Henry VII of England

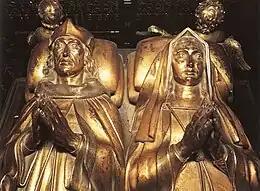
Tomb effigies of Henry VII and Elizabeth of York, by Pietro Torrigiano, Westminster Abbey

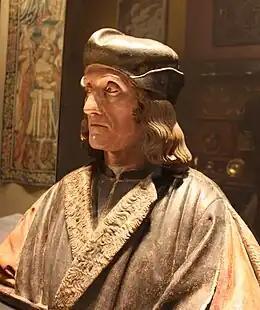
Posthumous portrait bust by Pietro Torrigiano made using Henry's death mask

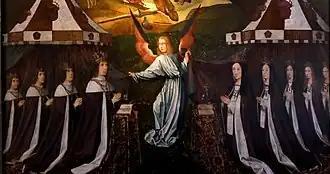
Henry VII (centre left) with his family, as depicted at Hampton Court Palace

In 1502, Henry VII's life took a difficult and personal turn in which many people he was close to died in quick succession. His first son and heir apparent, Arthur, Prince of Wales, died suddenly at Ludlow Castle, very likely from a viral respiratory illness known at the time as the "English sweating sickness". This made Henry VII's second son, Henry, Duke of York, heir apparent to the throne. The King, normally a reserved man who rarely showed much emotion in public unless angry, surprised his courtiers with his intense grief and sobbing at his son's death. His concern for the Queen is evidence that the marriage was a happy one, as is his reaction to Queen Elizabeth's death the following year, when he shut himself away for several days, refusing to speak to anyone. Henry VII was shattered by the loss of Elizabeth, and her death affected him severely.